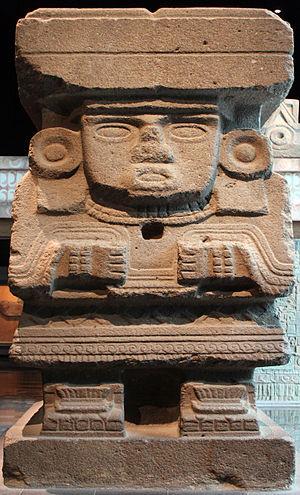
Le Musée national d'anthropologie de Mexico est un musée situé dans le bois de Chapultepec, à Mexico, et consacré à l'archéologie et l'histoire des civilisations préhispaniques du Mexique, principalement de Mésoamérique, et à l'ethnographie des actuels peuples indigènes du pays. Depuis son inauguration en 1964, il est considéré comme un des plus importants musées mexicains et, avec plus de 2 millions de visiteurs en 2013, il a été également le plus visité. En surface d'exposition, il est également l'un des plus grands musées du continent américain.